Goldenrod (showboat)

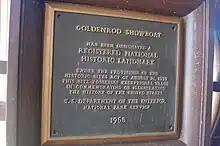
National historic register

When no one offered to buy her, the council decided to give her away. Four groups submitted proposals, and the council chose Lewis and Clark Landing, a firm headed by John Schwarz. "Goldenrod" was moved to storage near the Poplar Street Bridge in downtown St. Louis. Later she was moored on the Illinois River near Kampsville, Illinois.